Nümbrecht

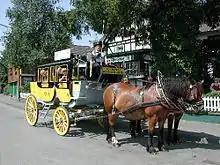

The "Oberbergische Postkutsche", a mail coach, runs between Nümbrecht and Wiehl every Friday, Saturday and Sunday from May to the end of October. It is a reproduction of the mail coach of the Imperial Post Office from approximately 1871.